Demographics of Bahrain

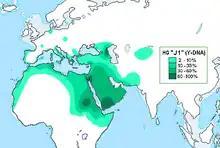
Spread of Haplotype J1

Haplogroup prediction suggests that haplogroup J2 is the most common in the Bahraini population (It is thought that J-M172 may have originated in the Caucasus, Anatolia or Western Iran) encompassing 27.6% of the sample, followed by J1 (23.0%), E1b1b (8.9%), E1b1a (8.6%) and R1a (8.4%), with other predicted haplogroups (G, T, L, R1b, Q, R2, B2, E2, H and C) occurring at progressively lower frequencies.